Mary Gilmore Williams

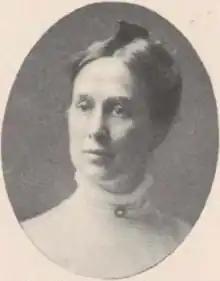
Mary Gilmore Williams, from the 1910 Mount Holyoke College yearbook

Mary Gilmore Williams (June 9, 1863–May 30, 1938) was an American college professor who taught Greek at Mount Holyoke College from 1898 to 1929 and wrote a study of Roman empresses.